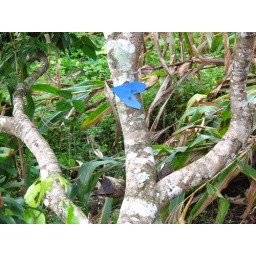
When in doubt, follow the blue arrows. A local mountain biking outfit has done us a good turn.